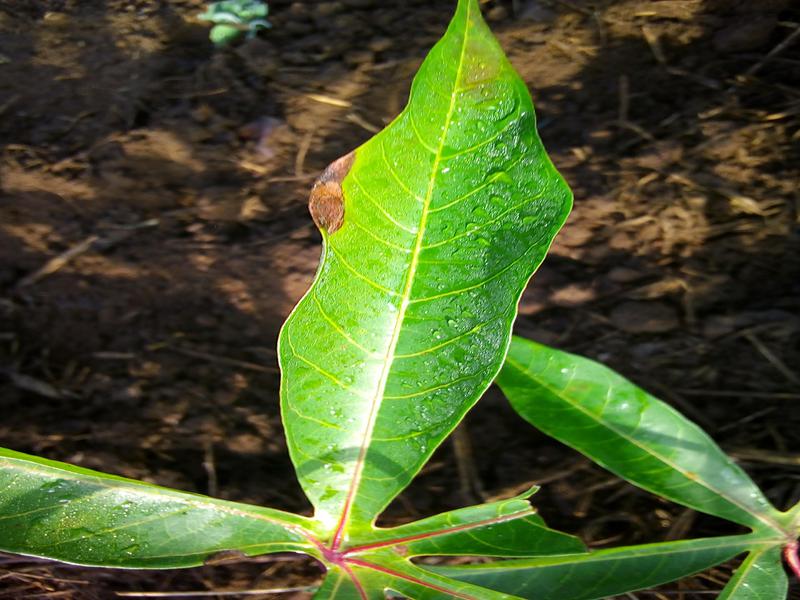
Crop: cassava
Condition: healthy